Dalziel RFC

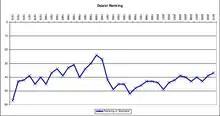
Dalziel RFC's position in Scotland since the inception of the league system in 1973

By the mid-1970s, shortly after the commencement of National League Rugby, the ‘F.P’ tag was dropped from the club name with the club reflecting modern trends and becoming fully open. Over many years prior to this, a large number of club members, who were not school F.P.s had contributed greatly to the club in many areas. At that time, the club reverted to its name of Dalziel Rugby Club, although then, as now, the club maintained very strong links with Dalziel High School.